Joannes de Cordua

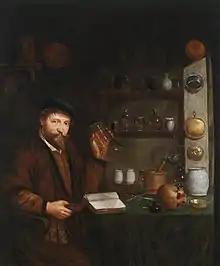
"A doctor sitting in his study"

The worldview behind the vanitas paintings was a Christian understanding of the world as a temporary place of fleeting pleasures and sorrows from which mankind could only escape through the sacrifice and resurrection of Christ. While most of these symbols reference earthly existence (books, scientific instruments, etc.) and pleasures (a pipe) or the transience of life and death (skulls, soap bubbles, empty shells) some symbols used in the vanitas paintings carry a dual meaning: a rose or an oar of grain refers as much to the brevity of life as it is a symbol of the resurrection of Christ and thus eternal life.